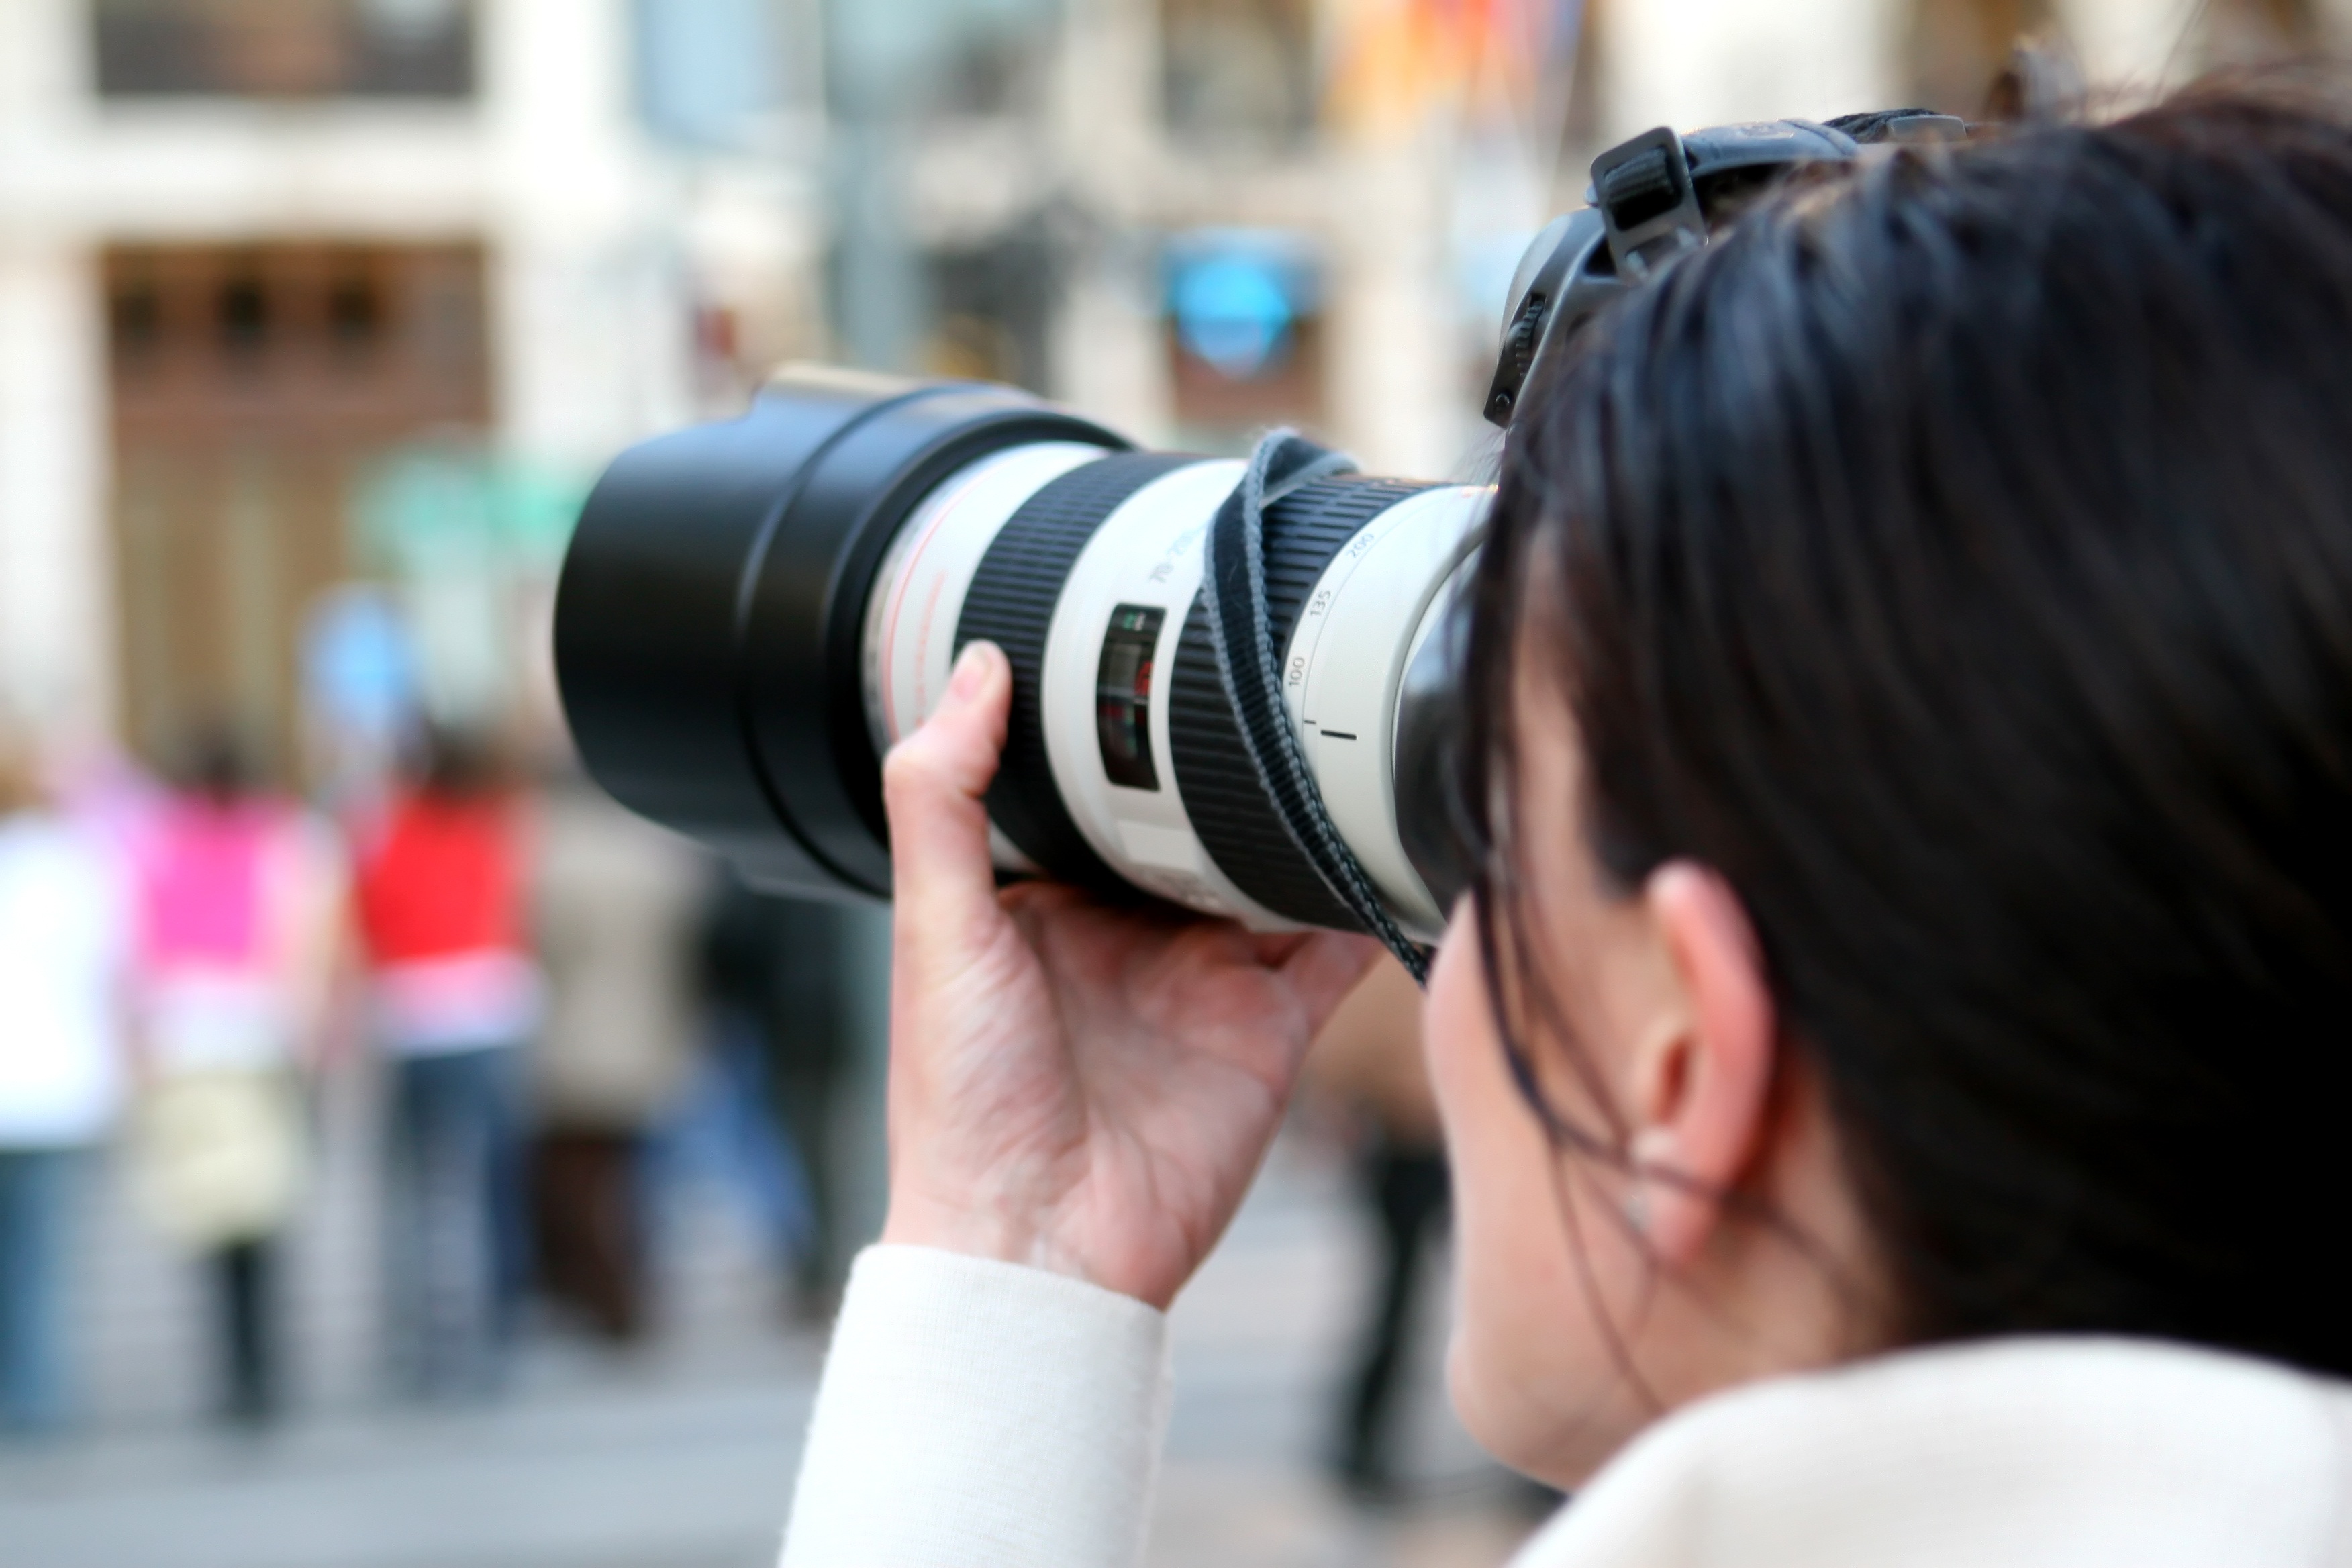
computer, work, person, light, abstract, people, girl, woman, technology, camera, photography, photographer, city, film, photo, summer, female, newspaper, dslr, internet, lens, communication, professional, business, arm, shutter, electronic, flash, picture, digital, shoot, conceptual, image, body, news, job, journalism, aperture, wireless, paparazzi, amateur, success, employee, journalist, career, check, transfer, gossip, communicate, stalker, successful, sense, pap, camera operator